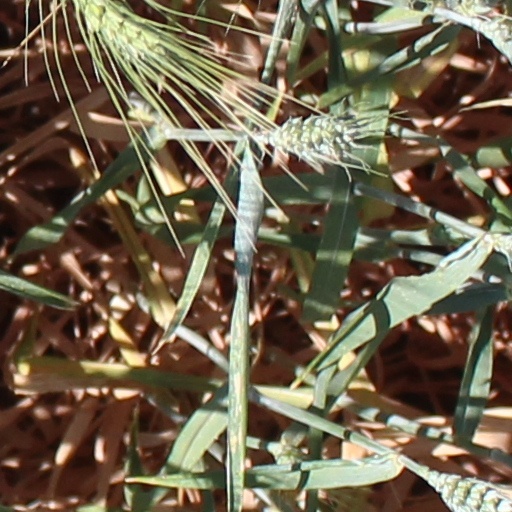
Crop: wheat